Decimus Junius Brutus Callaicus

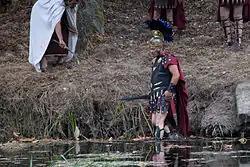
Reenactment of Decimus Junius Brutus crossing the "Lethes" (Limia River today).

Map of Roman campaigns in the northwest of the Iberian Peninsula.